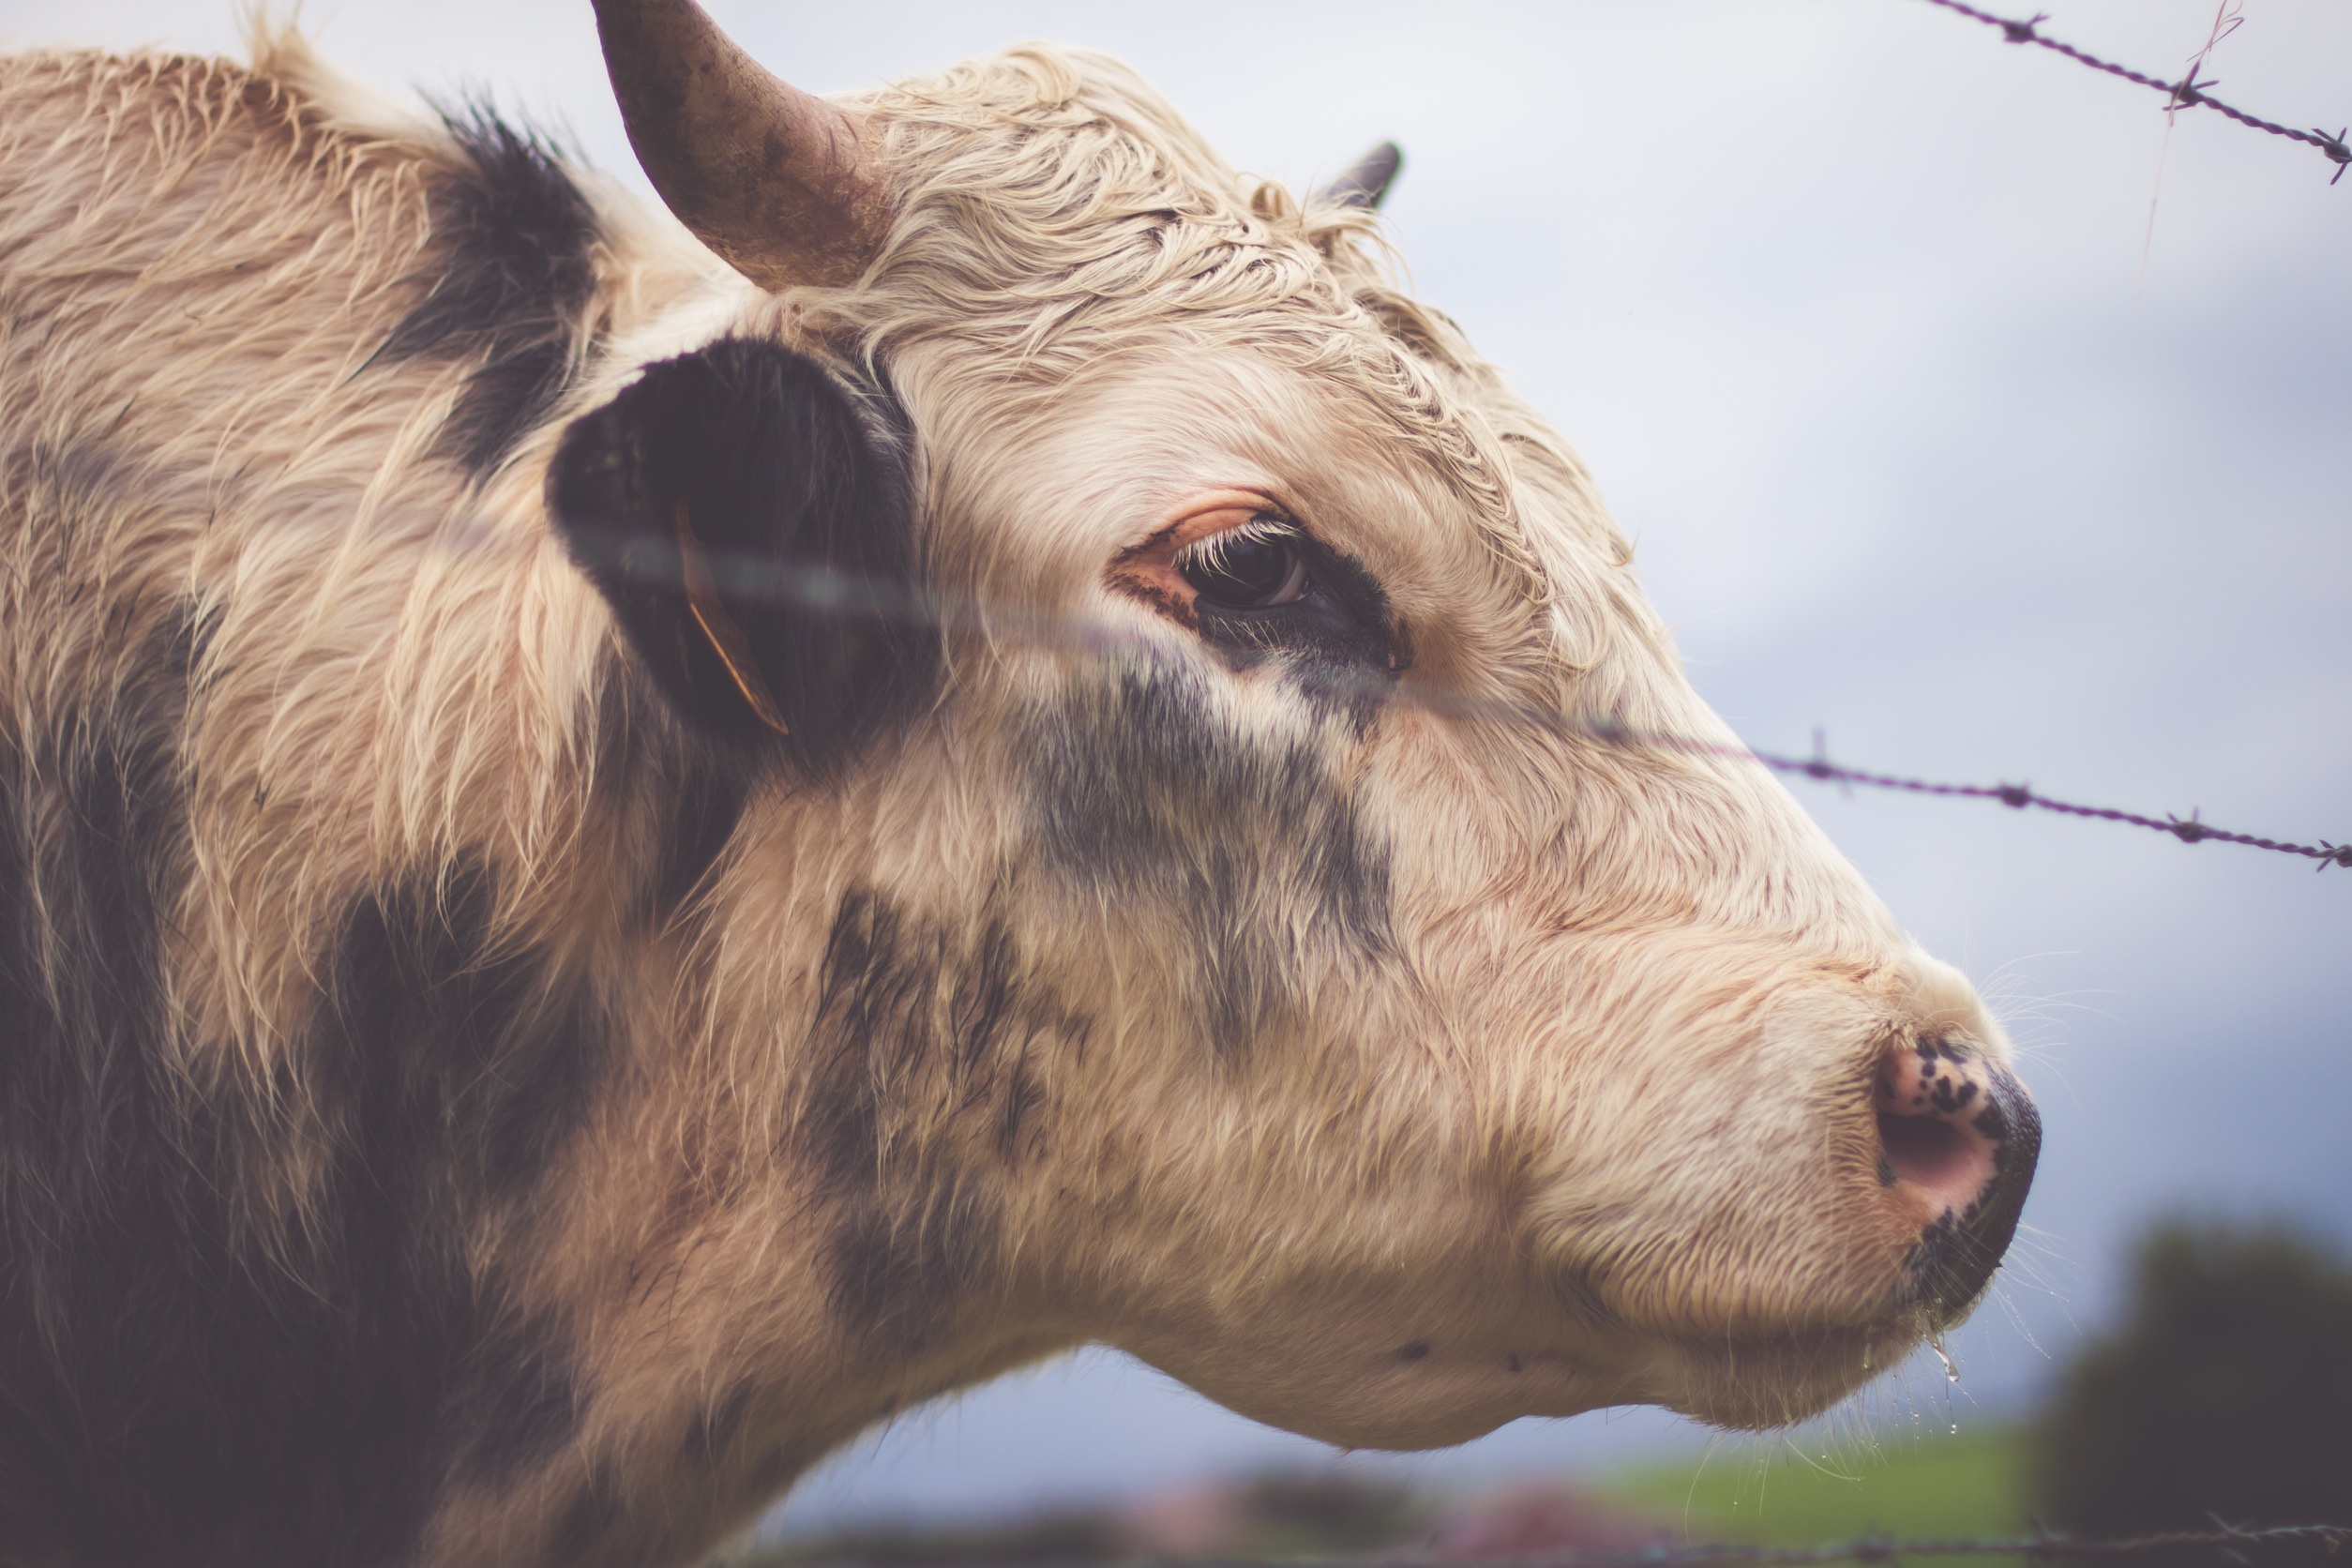
fence, barbed wire, farm, animal, wildlife, horn, cow, mammal, fauna, close up, bull, vertebrate, cattle like mammal